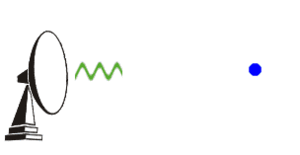
Principe du radar: émission d'une impulsion d'onde radio très intense mais brève, l'énergie frappe une cible et une petite portion de l'énergie est retournée au radar.
Le traitement des données Doppler pulsées est la méthode d'évaluation des vitesses et de la réflectivité au moyen d'un radar Doppler pulsé. Elle consiste en un échantillonnage d'impulsions successivement émises puis retournées au radar par les cibles et desquelles le processeur extrait une séquence de valeurs appelées I et Q. L'analyse de Fourier de ces données permet d'extraire les informations voulues.
Le réfractomètre hyperfréquence est un type de réfractomètre qui permet la mesure de l’indice de réfraction de l'air grâce à l'utilisation de la variation d'un signal hyper-fréquence qui le traverse. Cet appareil permet de mieux comprendre les problèmes de propagation des ondes radioélectriques, en particulier des signaux très haute fréquence. Les altérations de l’indice, en particulier les gradients importants, peuvent entraîner des ruptures de communication sur les faisceaux hertziens ou encore des troubles importants pour le fonctionnement des radars.
Un radar Doppler pulsé est un radar capable, non seulement de donner le cap, la distance et l'altitude d'une cible, mais aussi de mesurer sa vitesse radiale. Pour cela il utilise l'effet Doppler. Le retour des impulsions radioélectriques renvoyées par réflexion sur la cible sont traitées pour calculer le glissement de fréquence entre l'onde émise et celle qui est reçue. Pour cela, le système d'émission doit avoir une excellente stabilité de phase, on dit, dans ce cas, qu'il est « cohérent ».
L’histoire du radar est une branche de l'histoire de l'électronique qui devient un des fondements de la stratégie militaire du XXᵉ siècle. L’idée de repérer un objet à distance, la télédétection, a commencé au début de ce siècle quand Christian Hülsmeyer applique les lois de l’électromagnétisme de Maxwell et utilise les ondes électromagnétiques découvertes par Hertz dans un précurseur du radar, le « Telemobiloskop ». Les années 1920 et 1930 verront plusieurs découvertes en électronique rendant possible le développement d’un système opérationnel, juste à temps pour la Seconde Guerre mondiale. Le radar a joué un rôle crucial dans le conflit, et a probablement eu une contribution plus importante pour la victoire des Alliés que la bombe atomique.
Le radar est un système qui utilise les ondes électromagnétiques pour détecter la présence et déterminer la position ainsi que la vitesse d'objets tels que les avions, les bateaux, ou la pluie. Les ondes envoyées par l'émetteur sont réfléchies par la cible, et les signaux de retour sont captés et analysés par le récepteur, souvent situé au même endroit que l'émetteur. La distance est obtenue grâce au temps aller/retour du signal, la direction grâce à la position angulaire de l'antenne où le signal de retour a été capté et la vitesse avec le décalage de fréquence du signal de retour généré selon l'effet Doppler. Il existe également différentes informations trouvées par le rapport entre les retours captées selon des plans de polarisation orthogonaux.